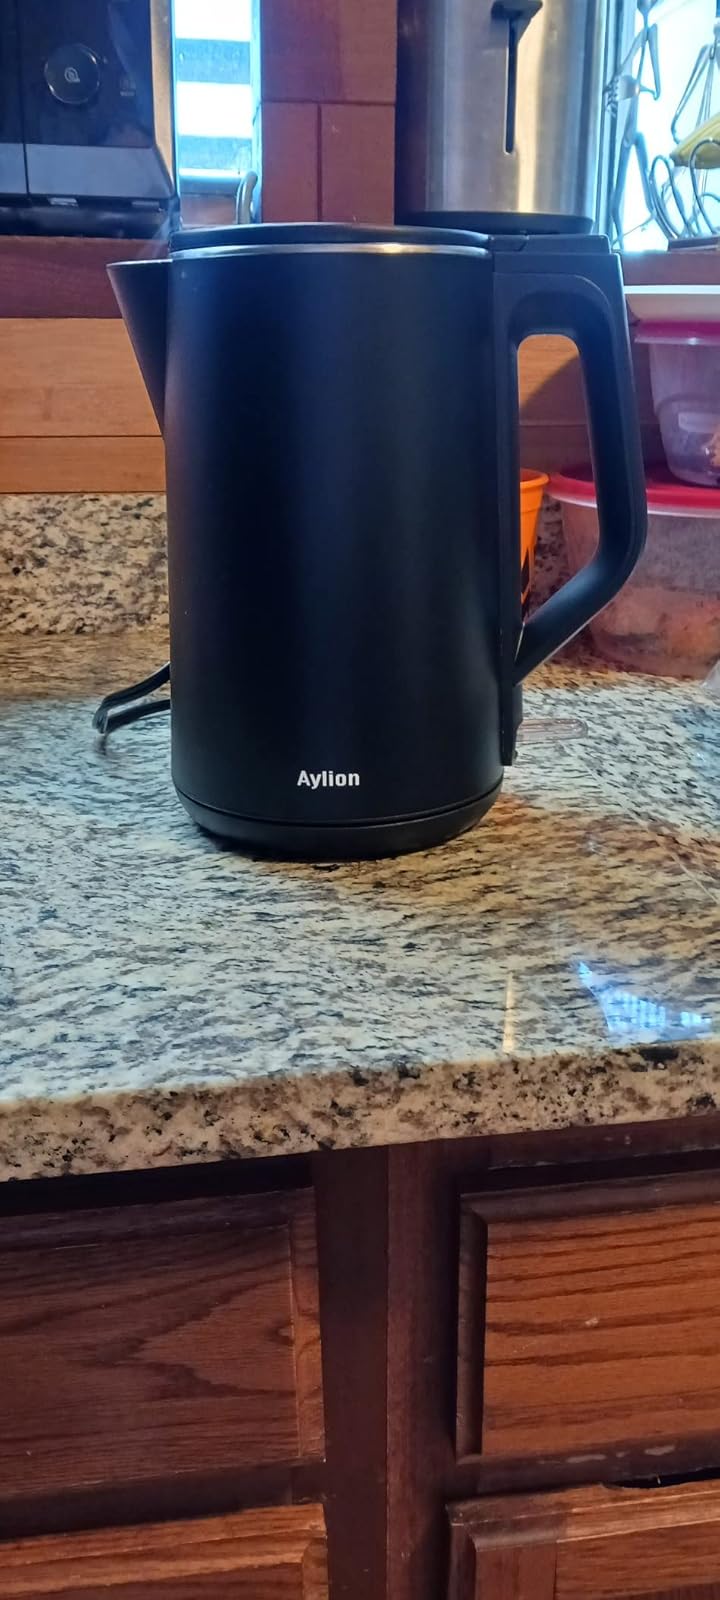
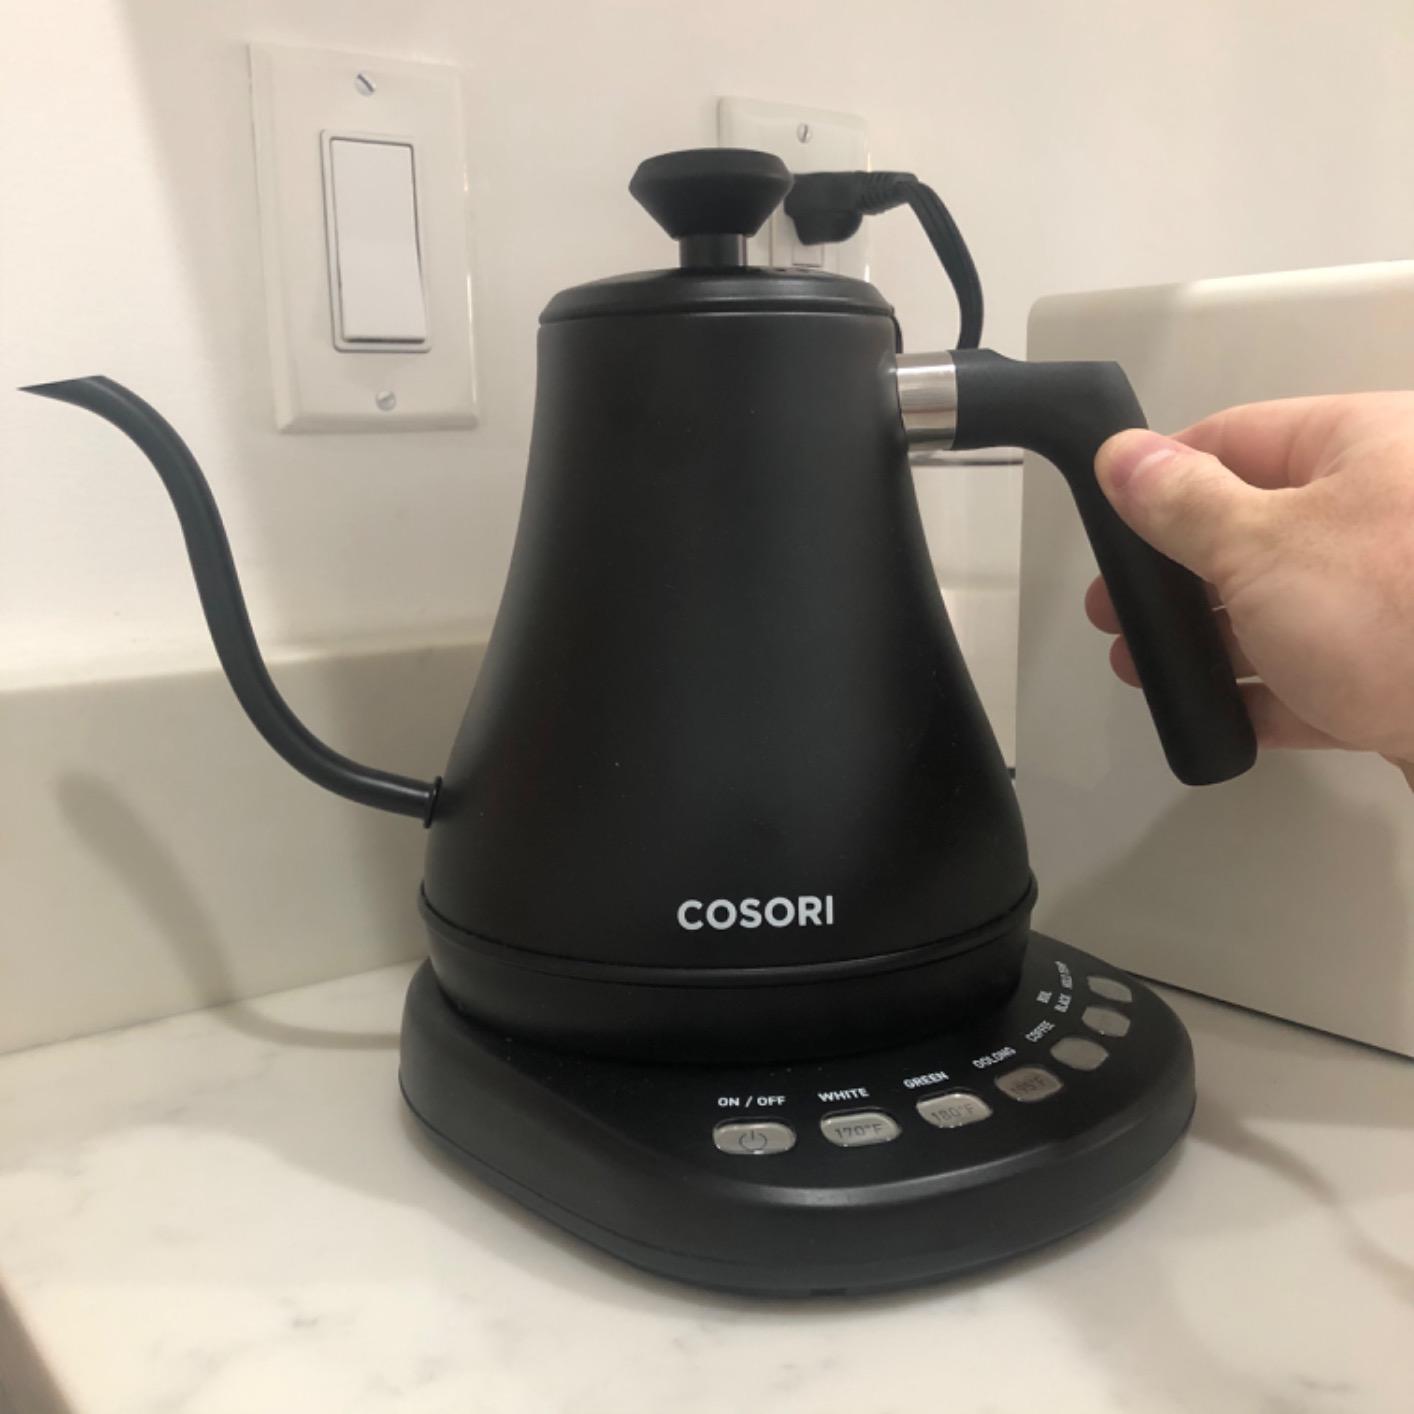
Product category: items_kettle
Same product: no